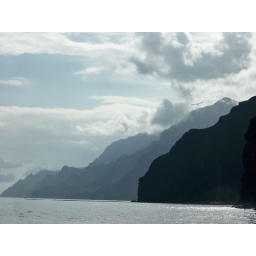
never seen a more dramatic mountain range in my life....pretty sure thats a pterodactyl flying in front of us....